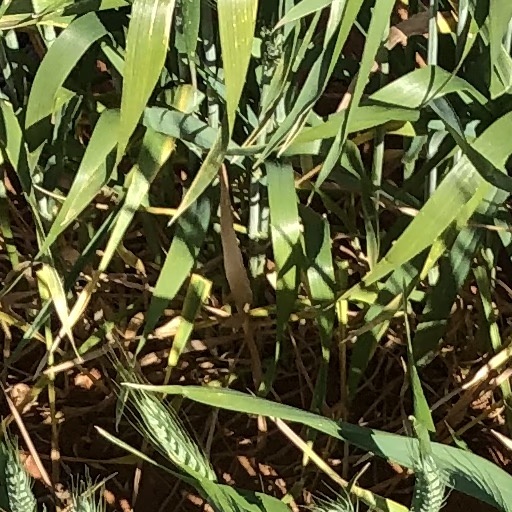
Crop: wheat